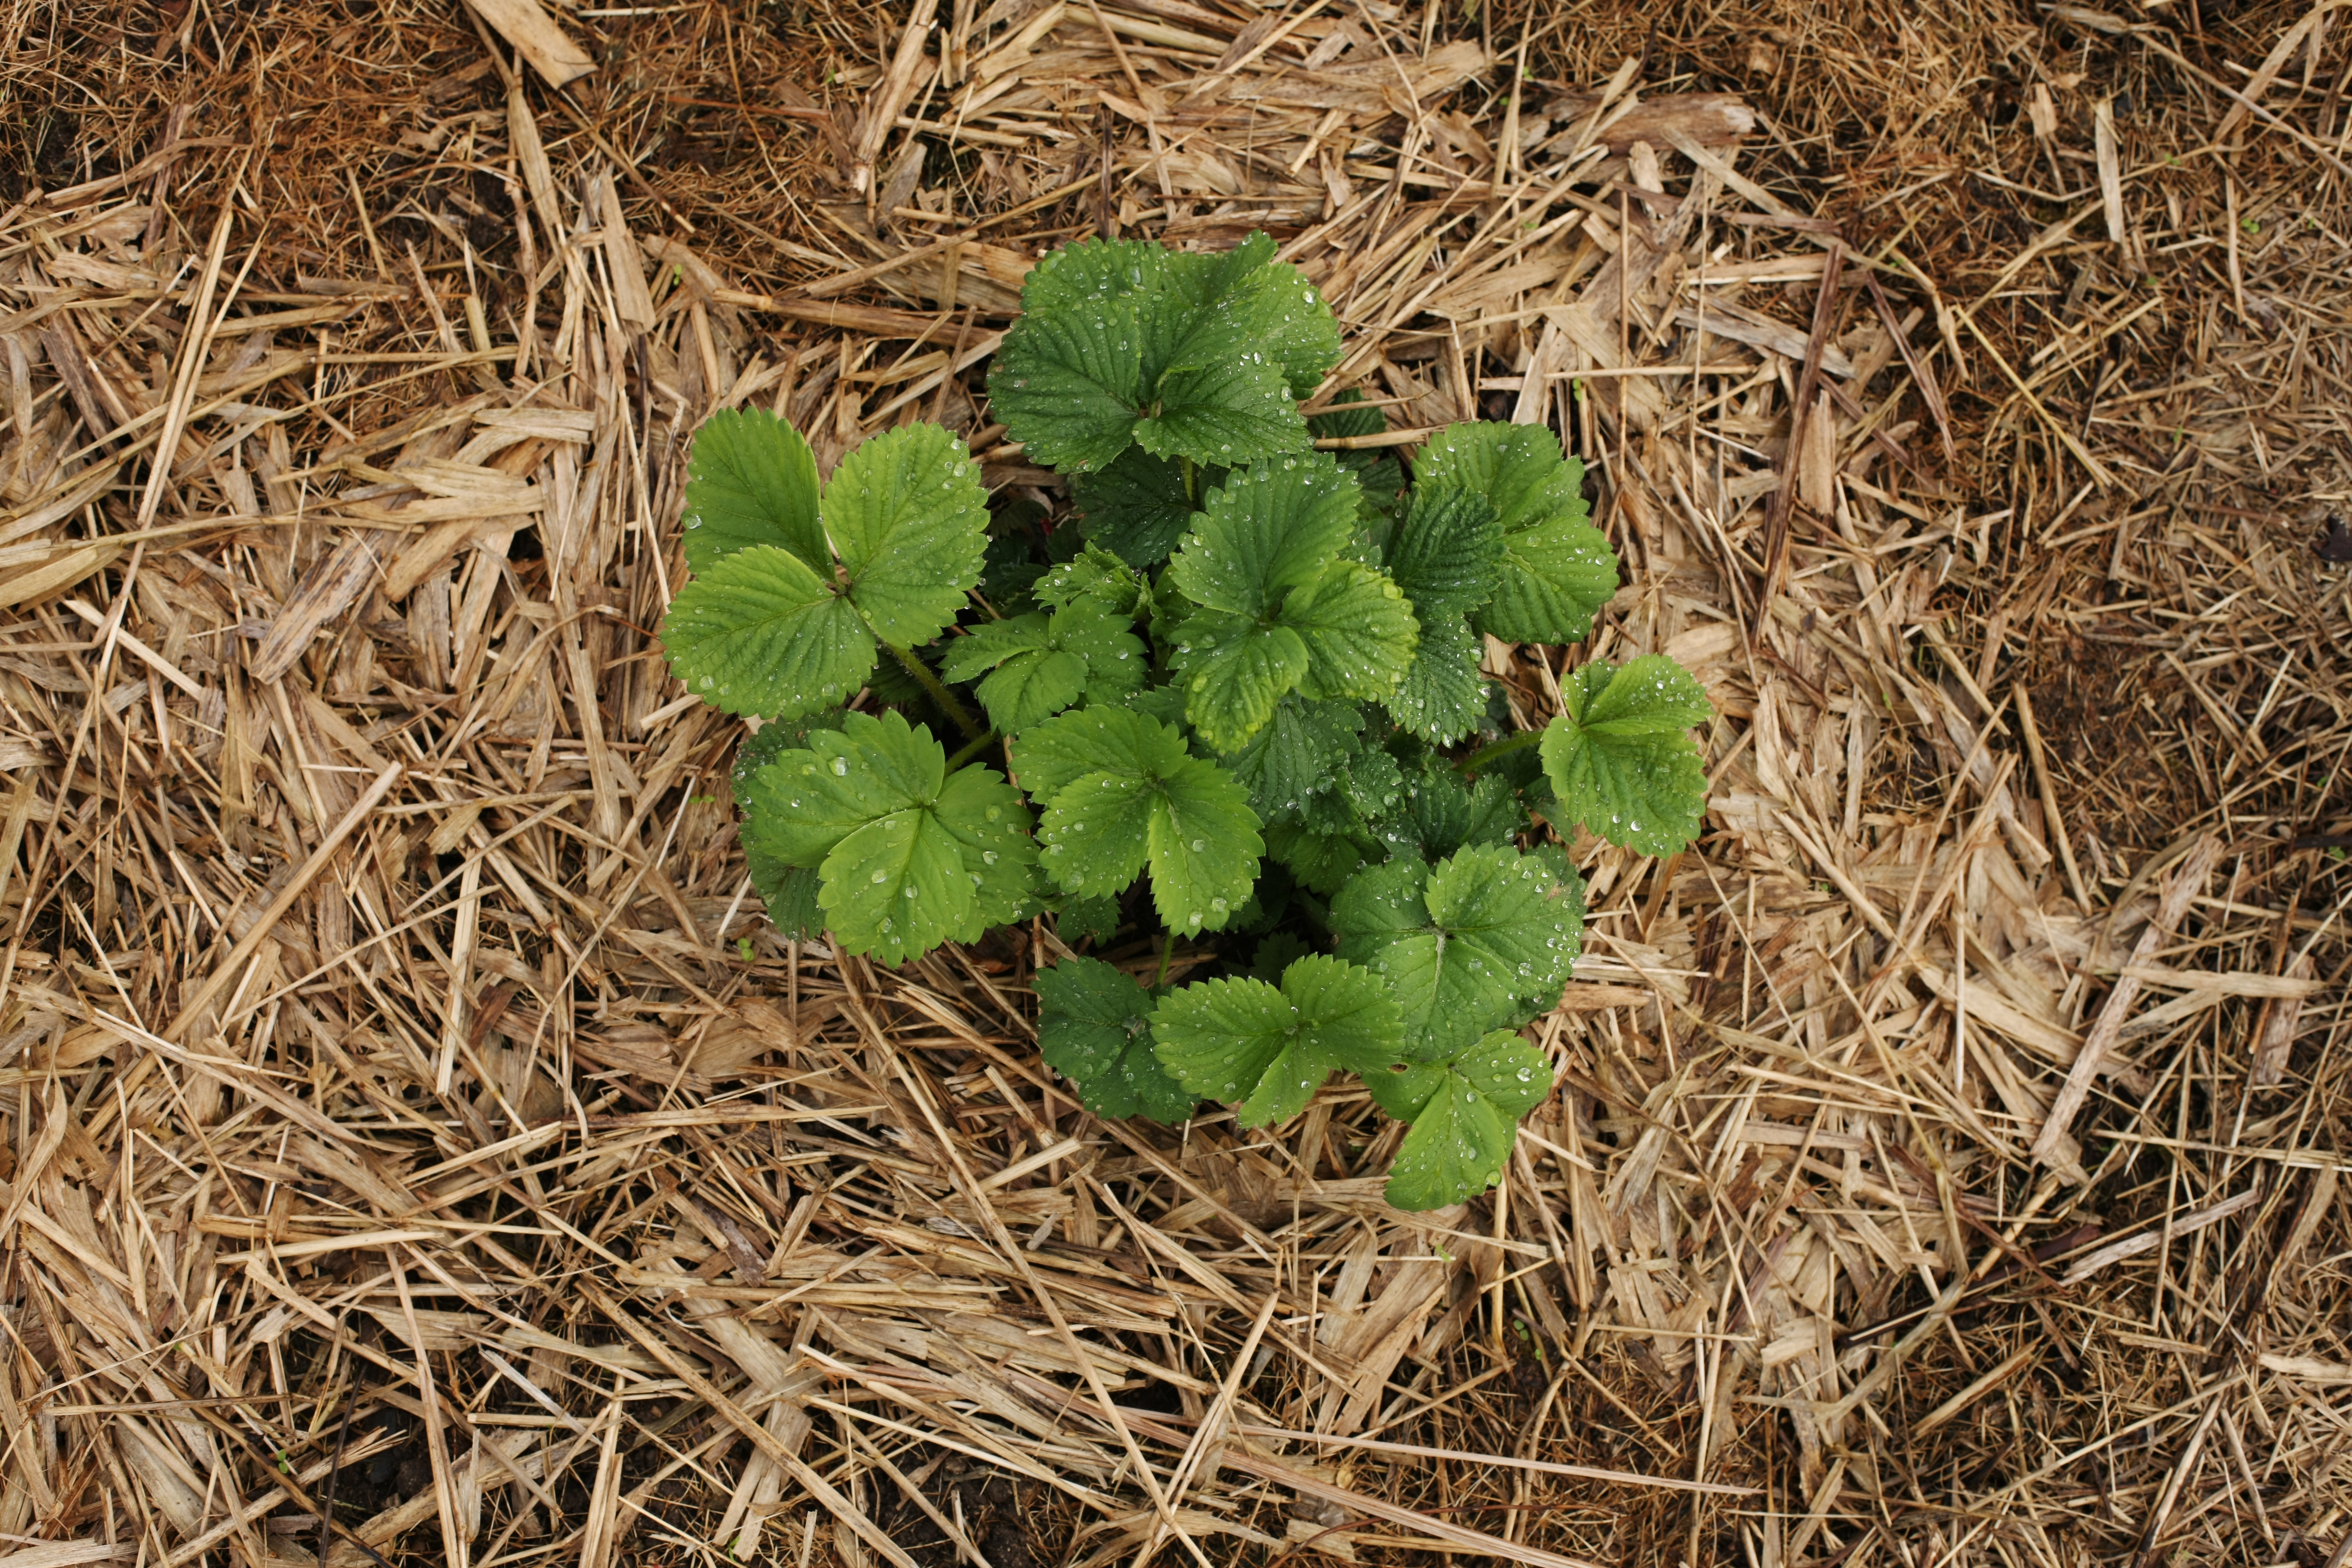
branch, plant, field, leaf, flower, bush, food, spring, harvest, herb, produce, vegetable, crop, soil, agriculture, garden, flora, strawberry, berries, straw, flowering plant, sucker, strawberry plant, strawberry patch, beete, absenker, pfl nzling, countersink, cuttling, annual plant, grass family, land plant